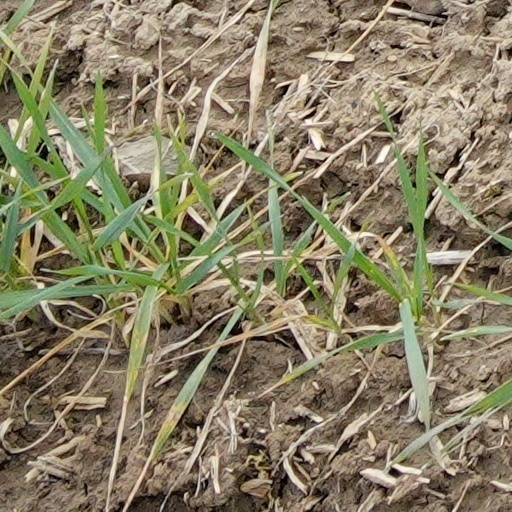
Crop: wheat